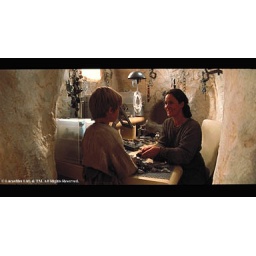
Anakin and his mother Shmi in their simple clothes in their simple home at Tatooine. (nicole)